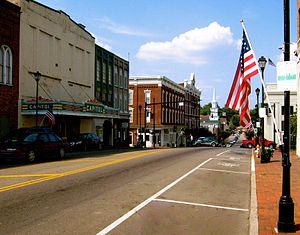
La ville de Greeneville est le siège du comté de Greene, situé dans l’État du Tennessee, aux États-Unis. Sa population était de 17 198 habitants lors du recensement de 2010. Elle a été nommée d’après Nathanael Greene, personnalité de la guerre d'indépendance des États-Unis.